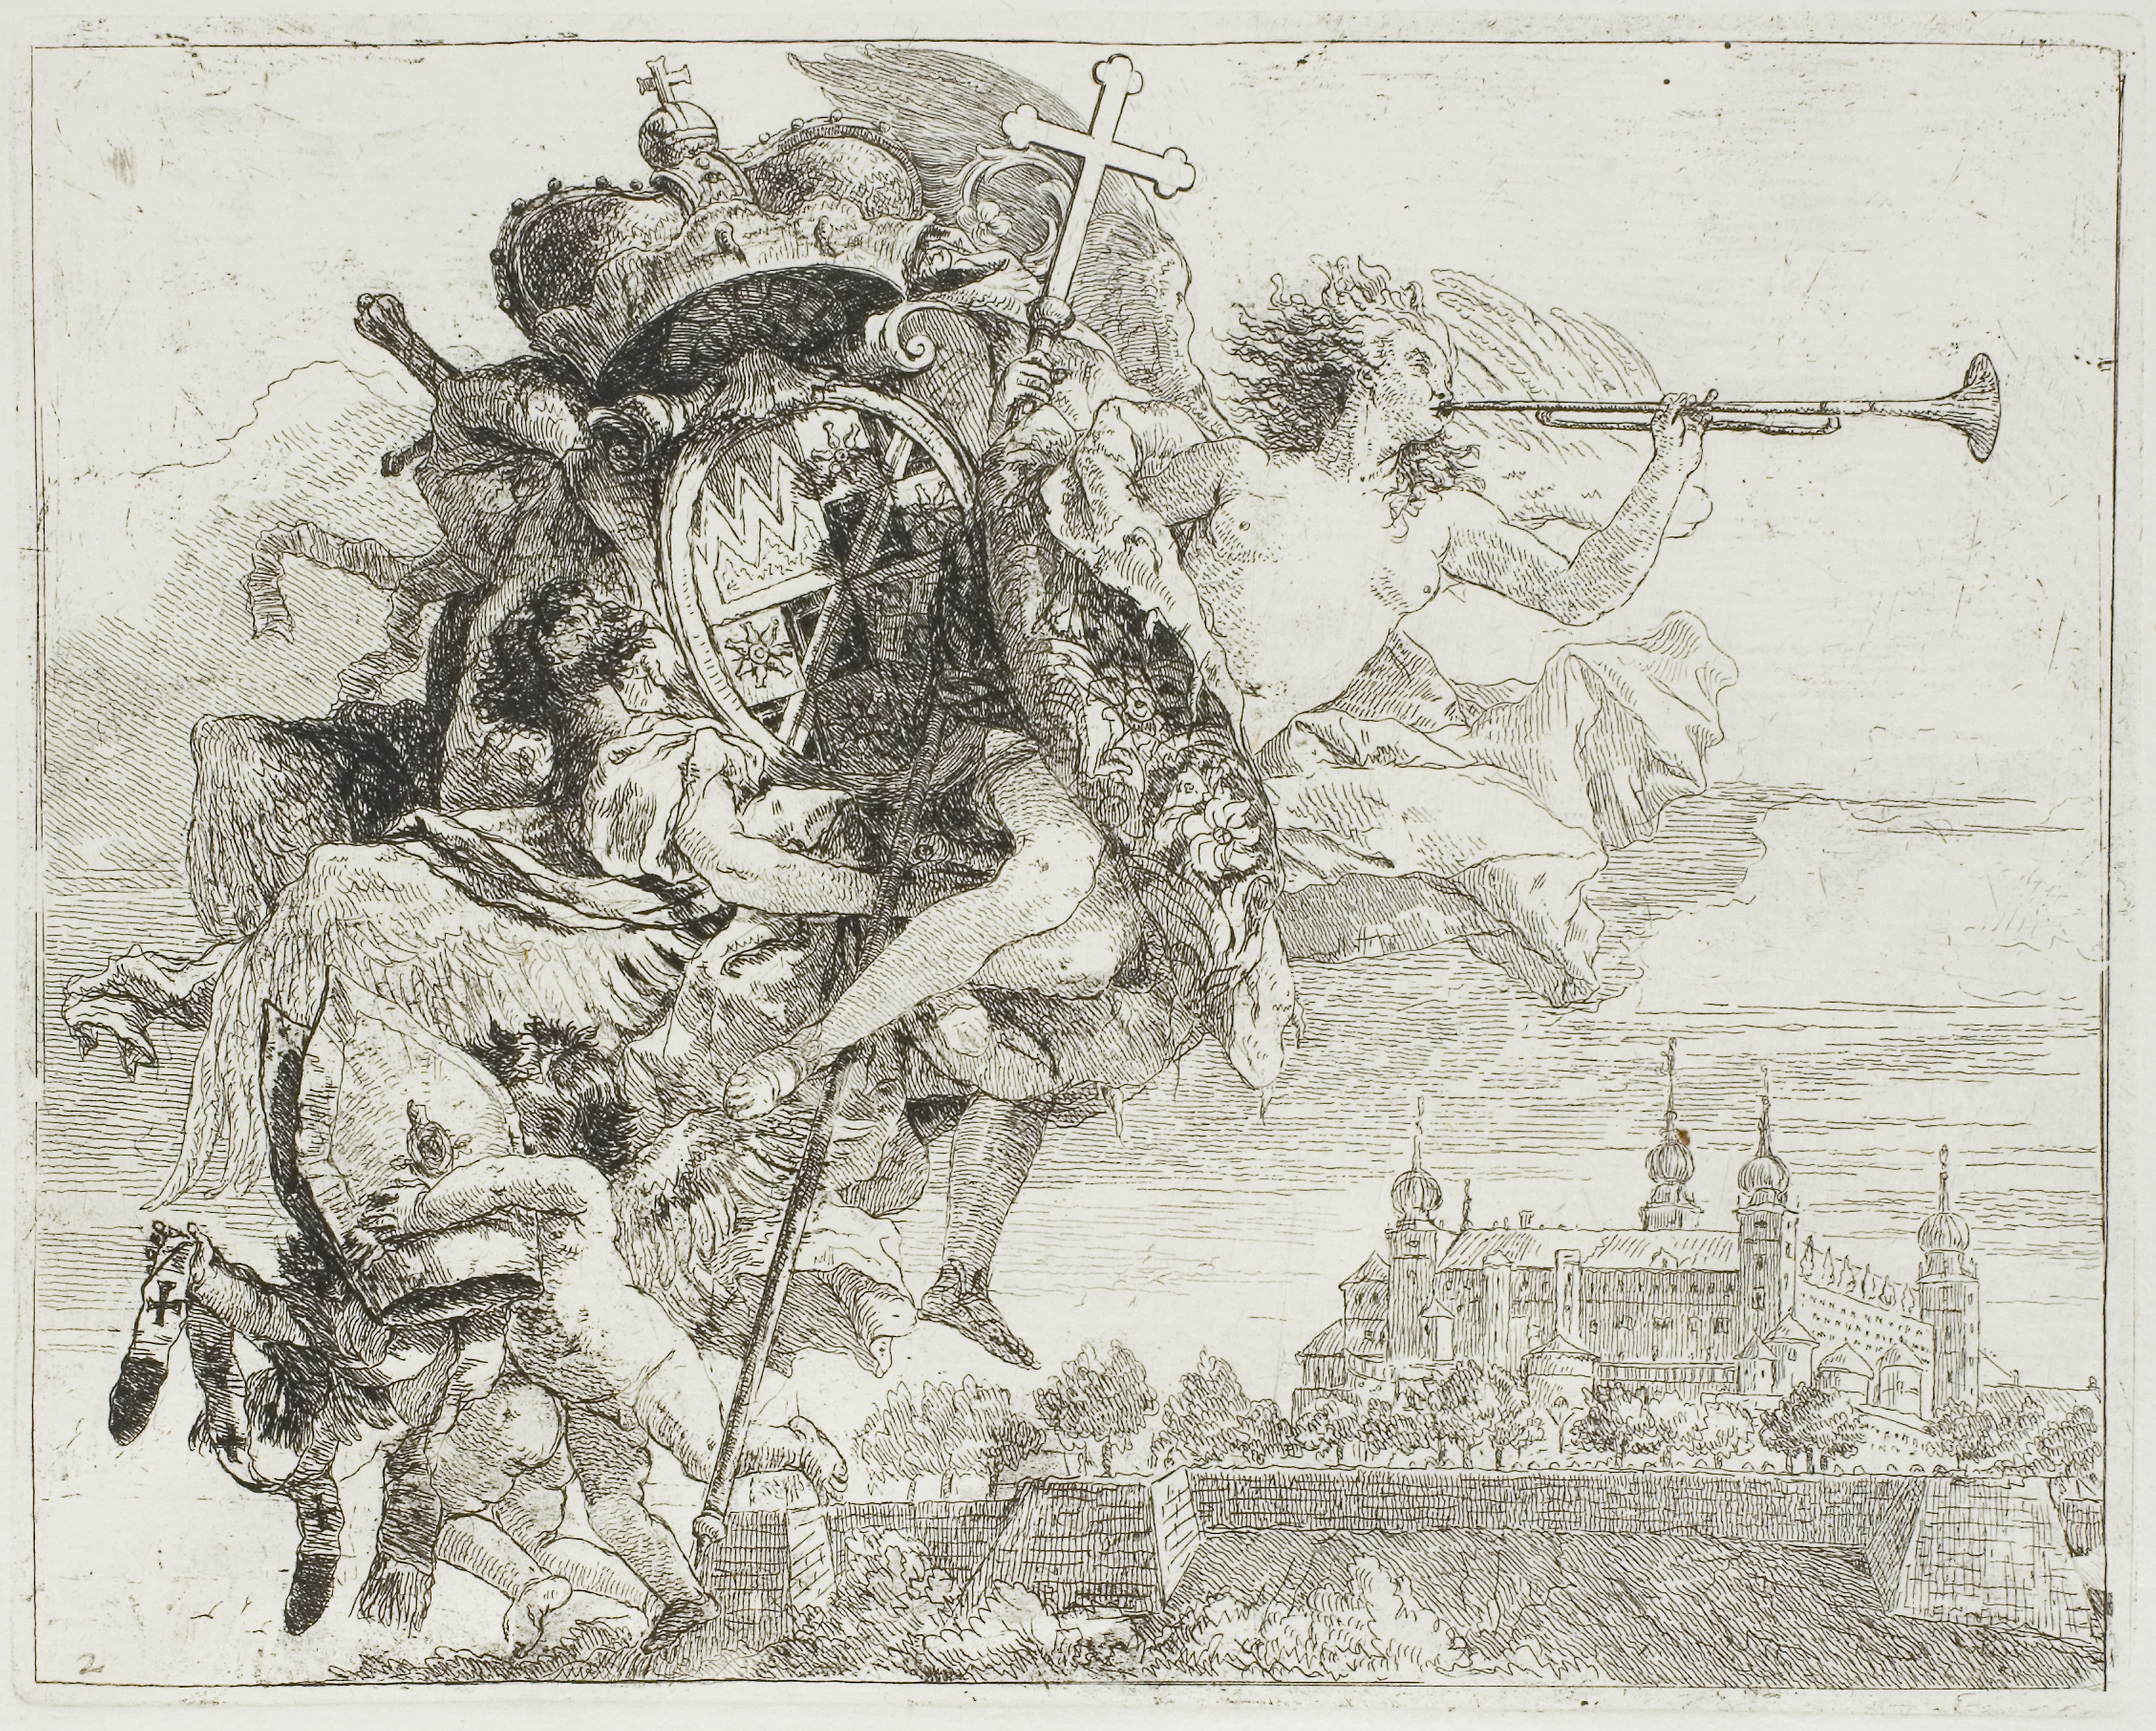
art, black and white, illustration, history, drawing, monochrome, artwork, mythology, visual arts, sketch, printmaking, fictional character, mythical creature, tree, costume design